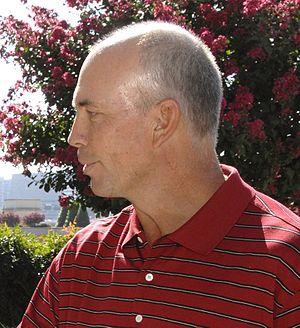
Tom Lehman, né le 7 mars 1959 à Austin, est un golfeur américain.